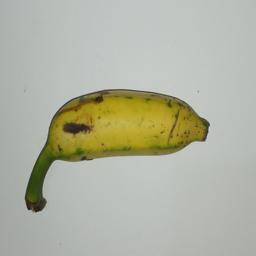
Ripeness: Semi-ripe